Dennis M. McCarthy

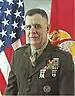
Lieutenant General McCarthy

On 1 June 2001, he was promoted to the grade of lieutenant general. He assumed duties as commander, Marine Forces Reserve on 2 June 2001 and as commander, Marine Forces North, on 13 September 2004. During his last four years on active duty, he presided over the Marine Forces Reserve's largest reserve mobilization in its history, setting conditions to enable Marines to successfully serve their nation in combat in Iraq, Afghanistan, and around the world. Upon his retirement in 2005, he had completed over 40 years of active and reserve military service.